Jacob Perkins

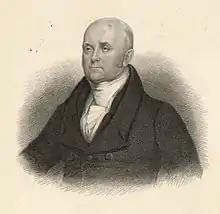
Portrait of Perkins by Thomas Edwards (printed by Pendleton's Lithography), 1826

Jacob Perkins (July 9, 1766 – July 30, 1849) was an American inventor, mechanical engineer and physicist based in the United Kingdom. Born in Newburyport, Massachusetts, Perkins was apprenticed to a goldsmith. He soon made himself known with a variety of useful mechanical inventions and eventually had twenty-one American and nineteen English patents. Sometimes known as the father of the refrigerator. He was elected a Fellow of the American Academy of Arts and Sciences in 1813 and a member of the American Philosophical Society in 1819.